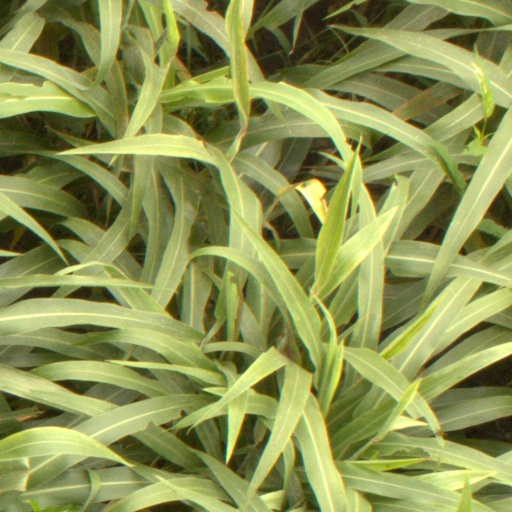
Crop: sorghum